Ethanol fuel in the United States

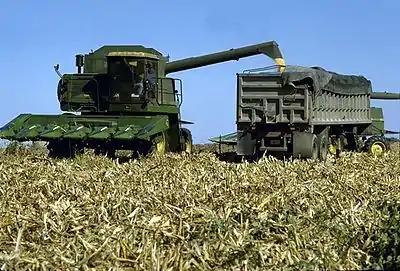
Corn is the main feedstock for the production of ethanol fuel in the U.S.

U.S. standard agricultural practices for most crops employ fertilizers that provide nitrogen and phosphorus along with herbicides, fungicides, insecticides, and other pesticides.